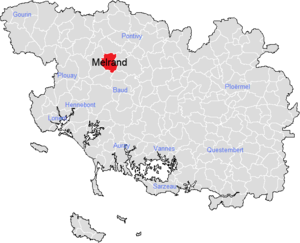
Localisation de Melrand dans le département du Morbihan.
Melrand [mɛlʁɑ̃] est une commune française située dans le département du Morbihan, en région Bretagne. La présence d'un tumulus à Saint-Fiacre datant de l'âge du bronze atteste d'un peuplement ancien du territoire.